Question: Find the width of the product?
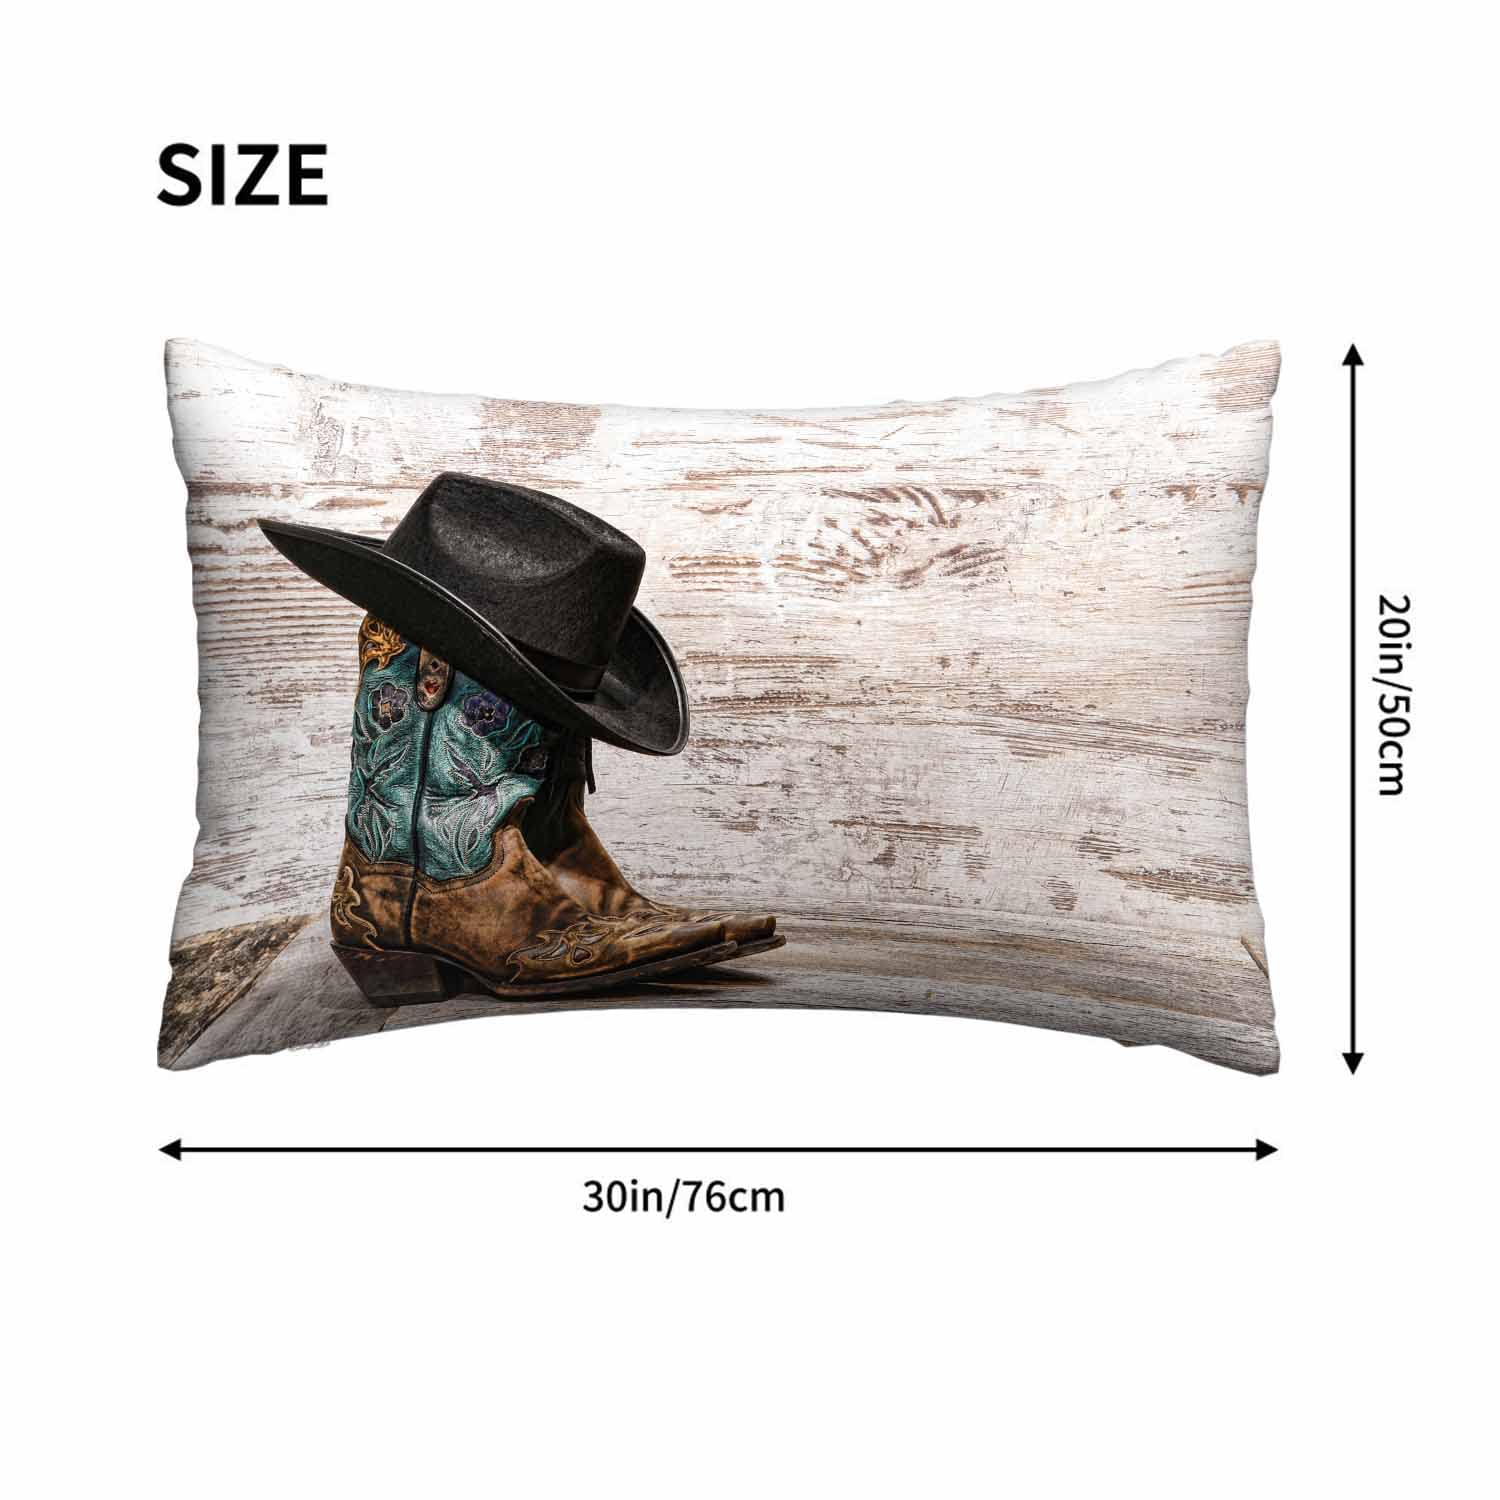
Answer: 50.0 centimetre